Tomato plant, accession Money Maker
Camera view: vertical (180 deg); turntable rotation: 300 degrees
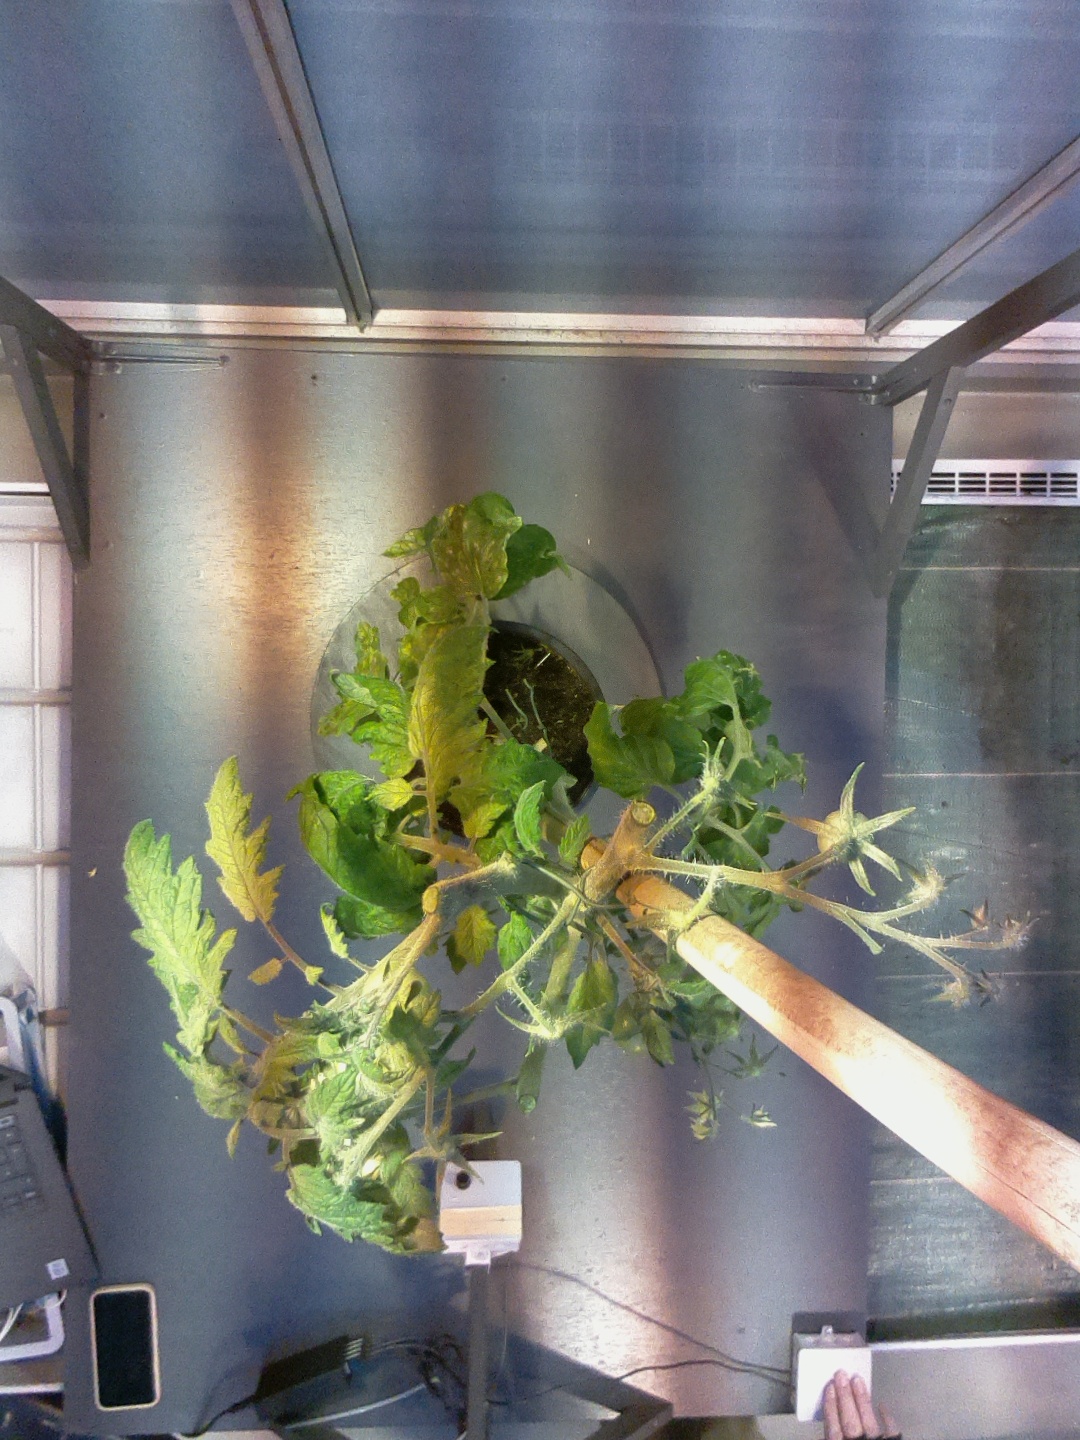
BBCH growth stage 75: 50%-60% of final fruit size